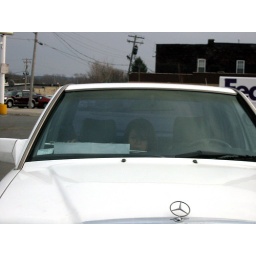
girl practicing flute in a car